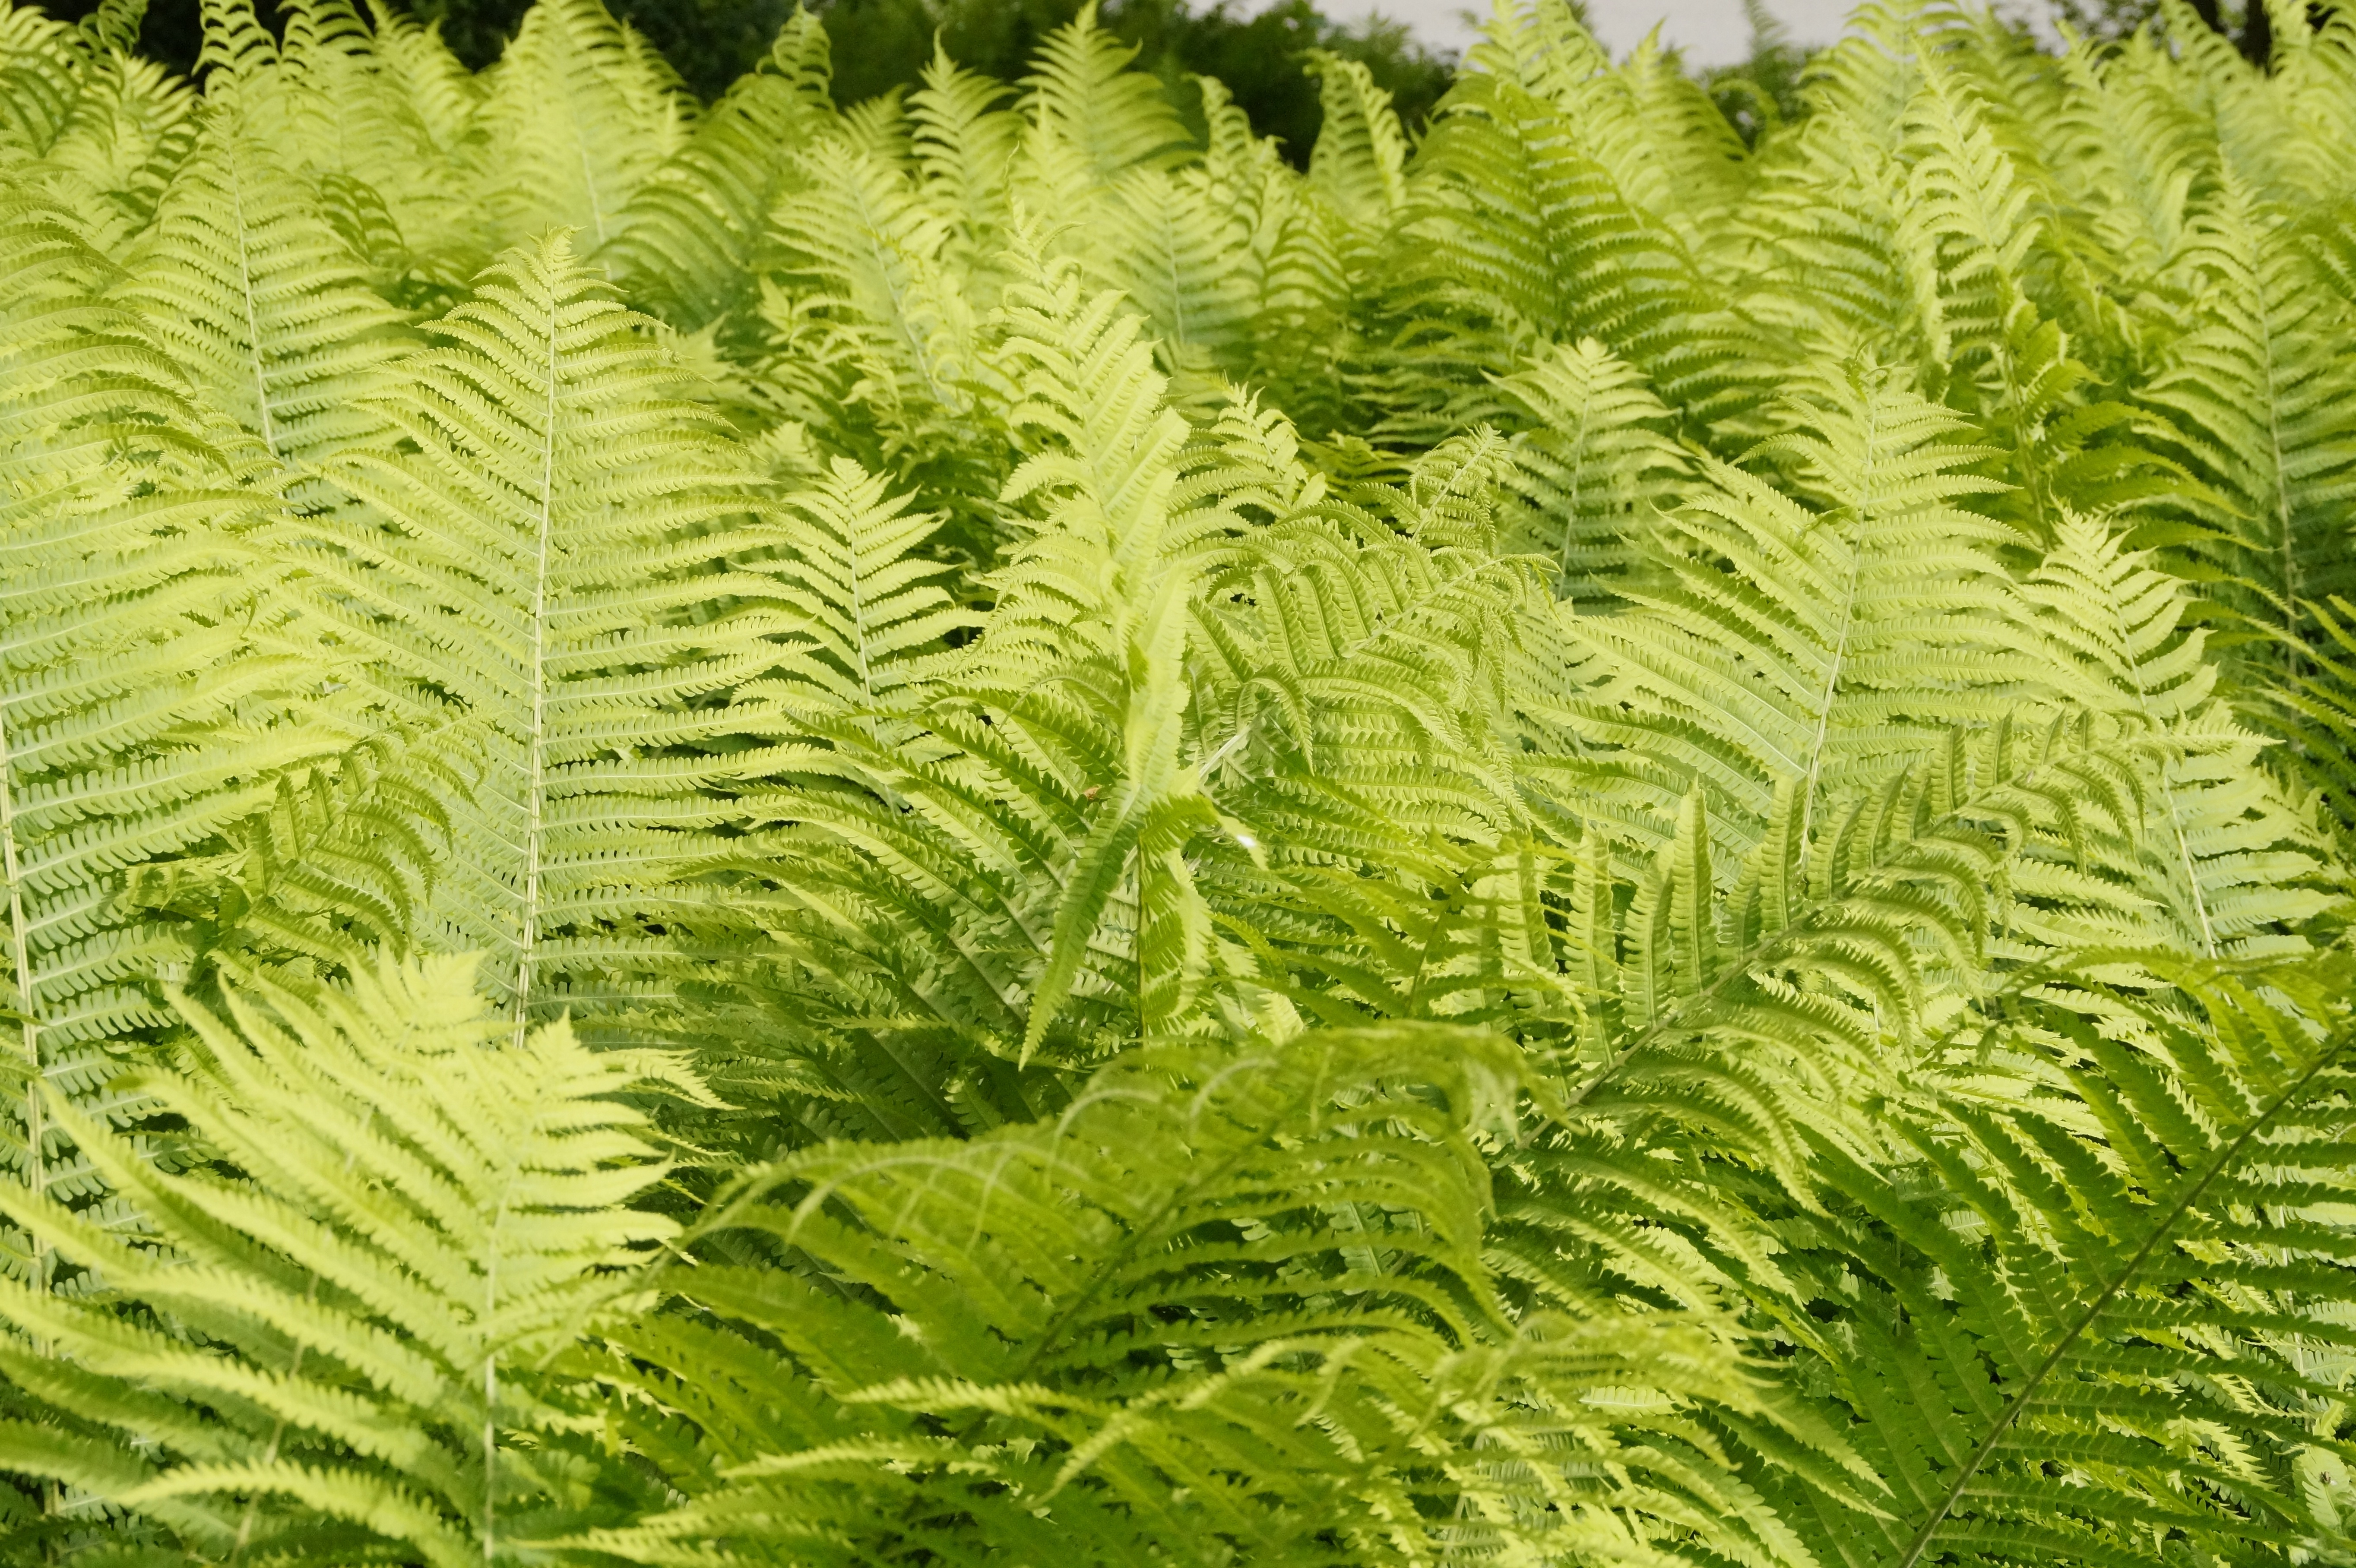
structure, plant, texture, leaf, flower, green, botany, fern, leaves, background, vegetation, plant stem, land plant, ferns and horsetails, vascular plant, ostrich fern